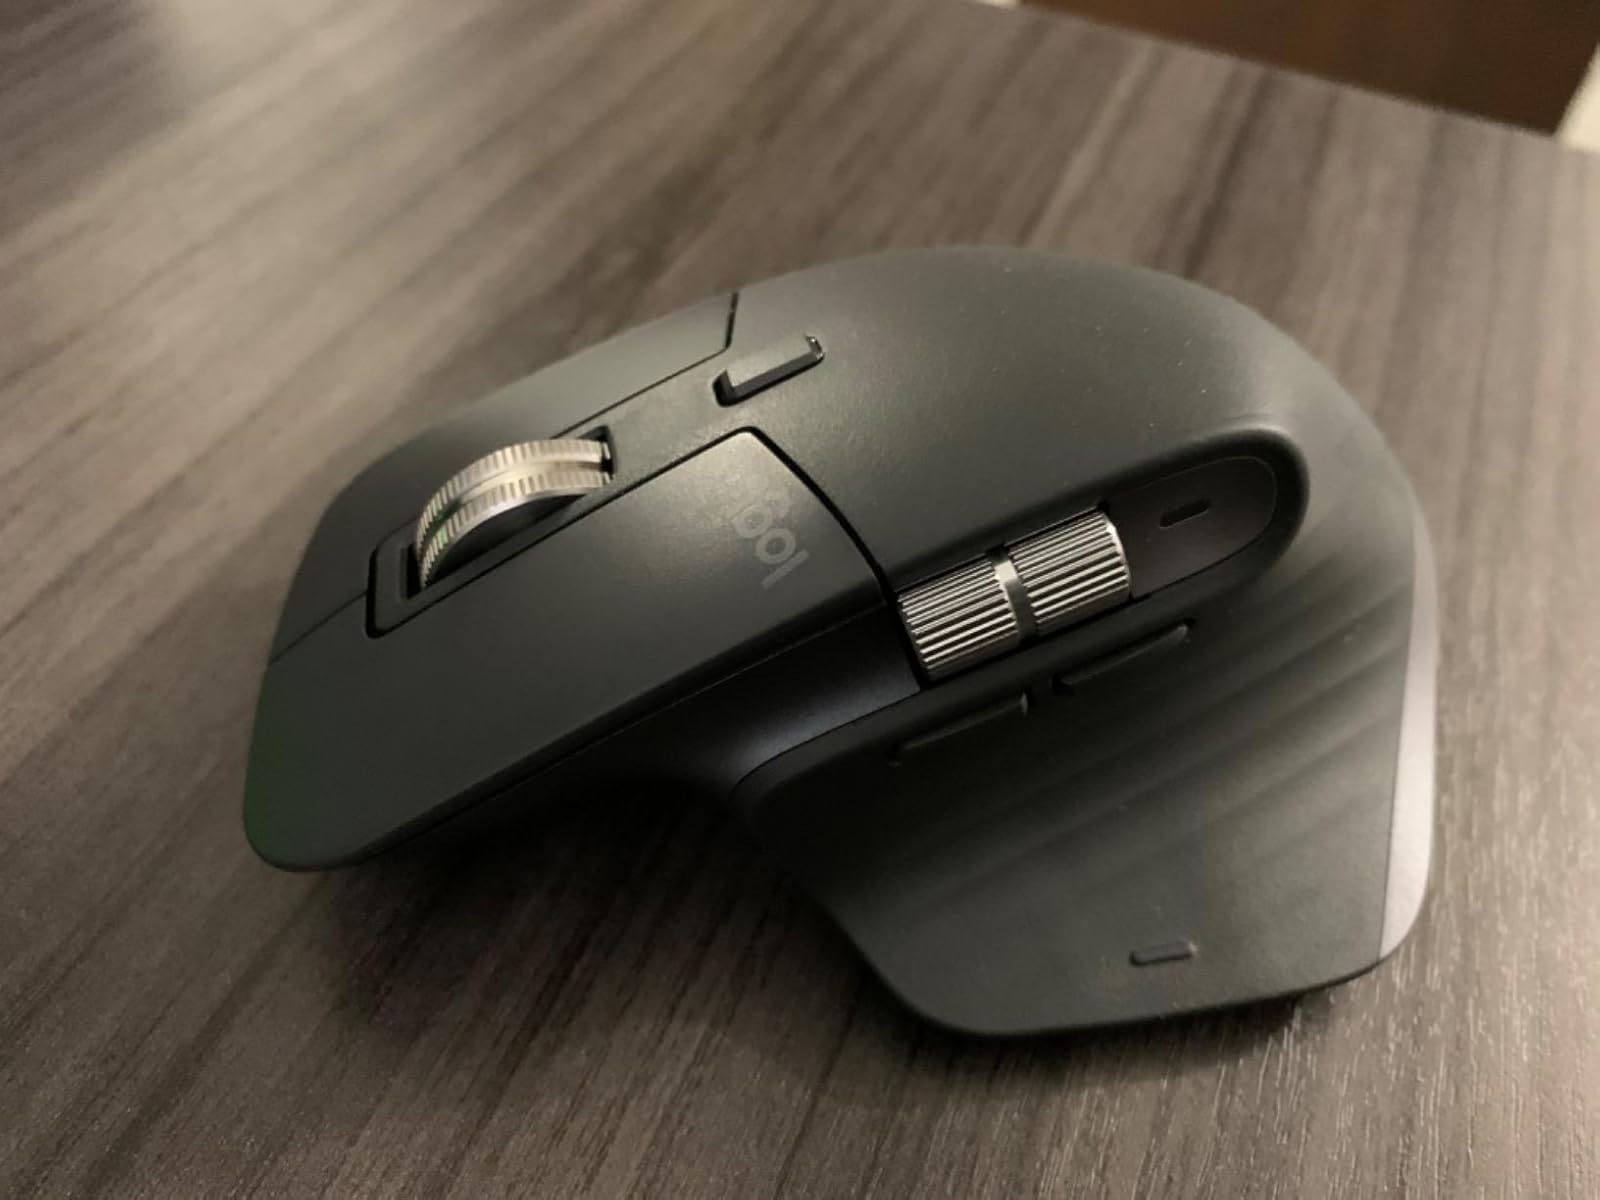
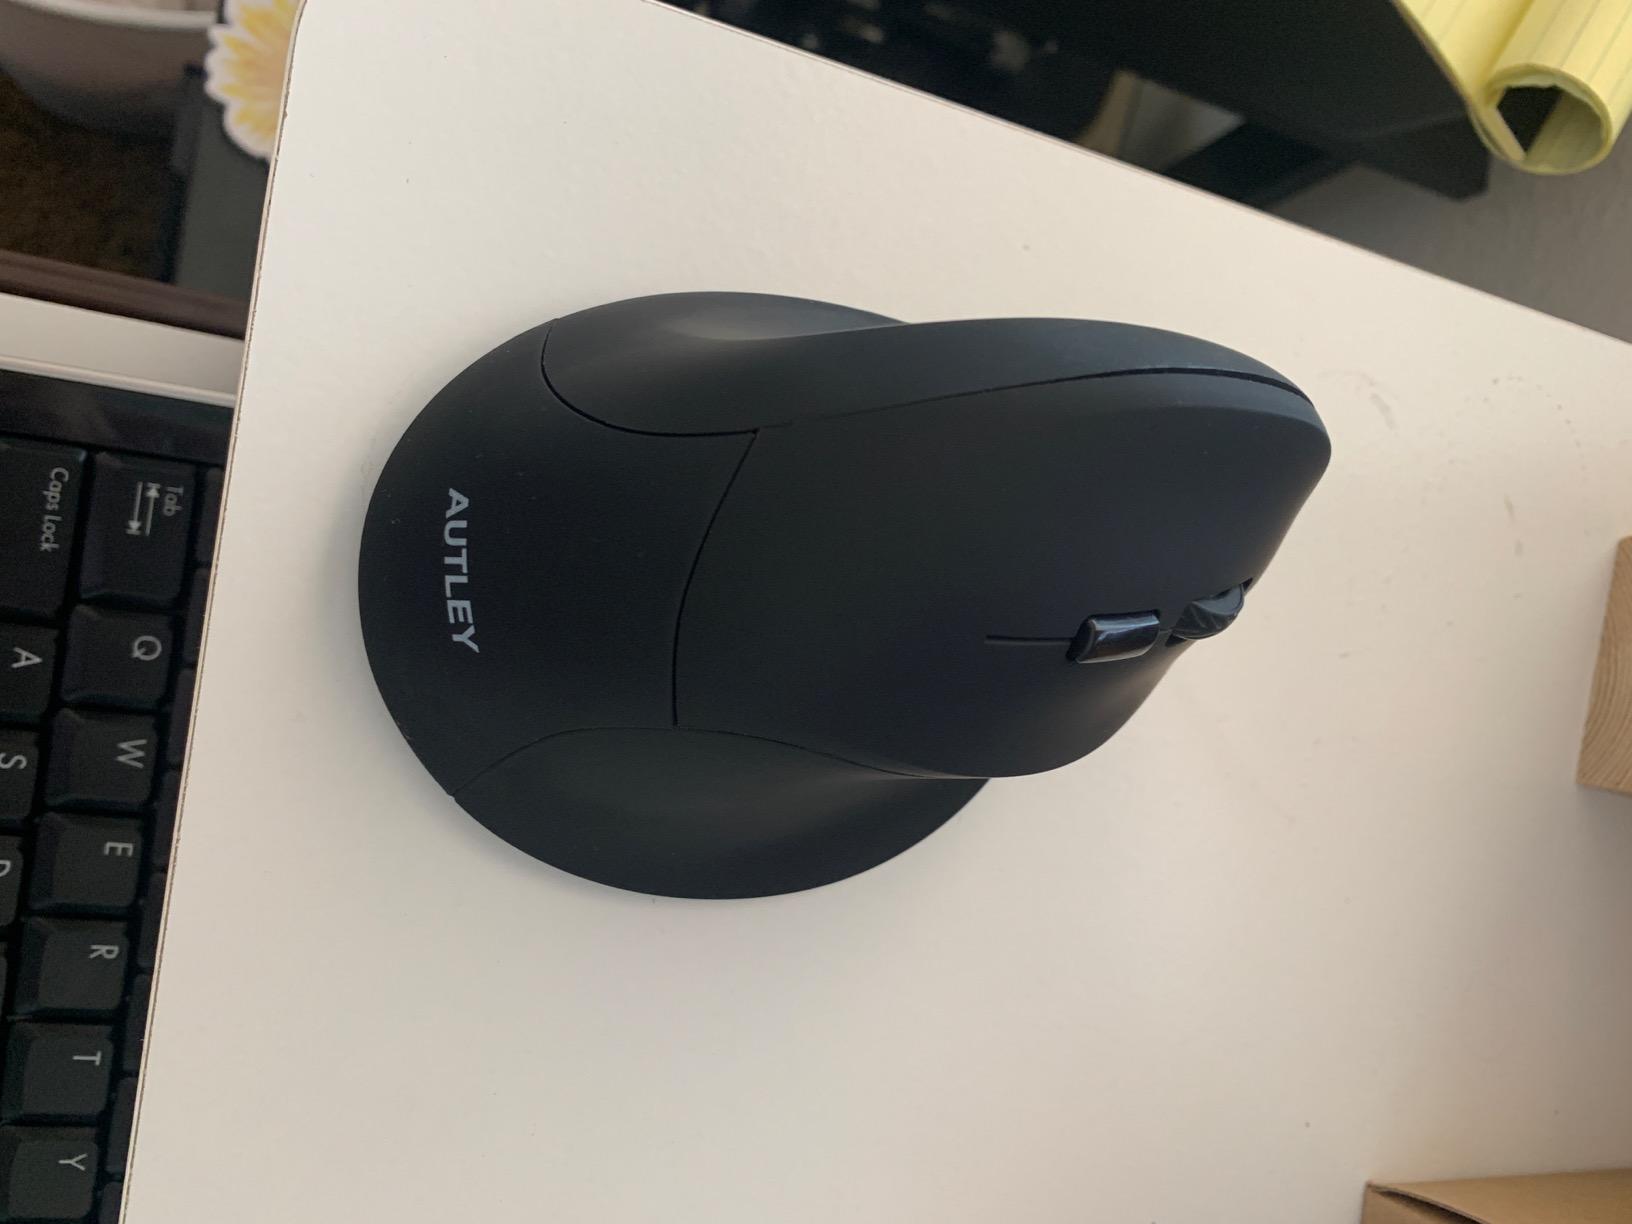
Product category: mouse
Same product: no